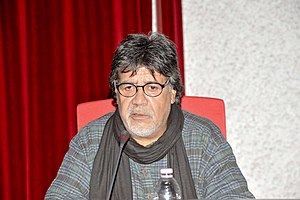
Luis Sepúlveda
Luis Sepúlveda Calfucura var chilensk forfatter og journalist. Han var en militant kommunist og stor modstander af Augusto Pinochets regime, og han blev derfor fængslet og tortureret af militærdiktaturet i 1970'erne.